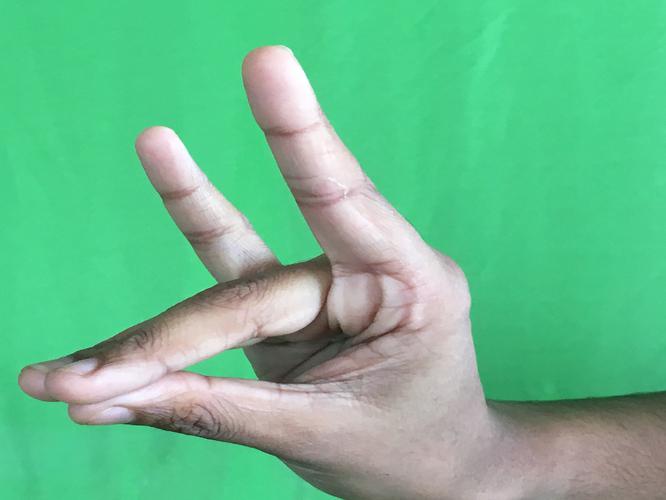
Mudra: Simhamukham
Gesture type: single_hand